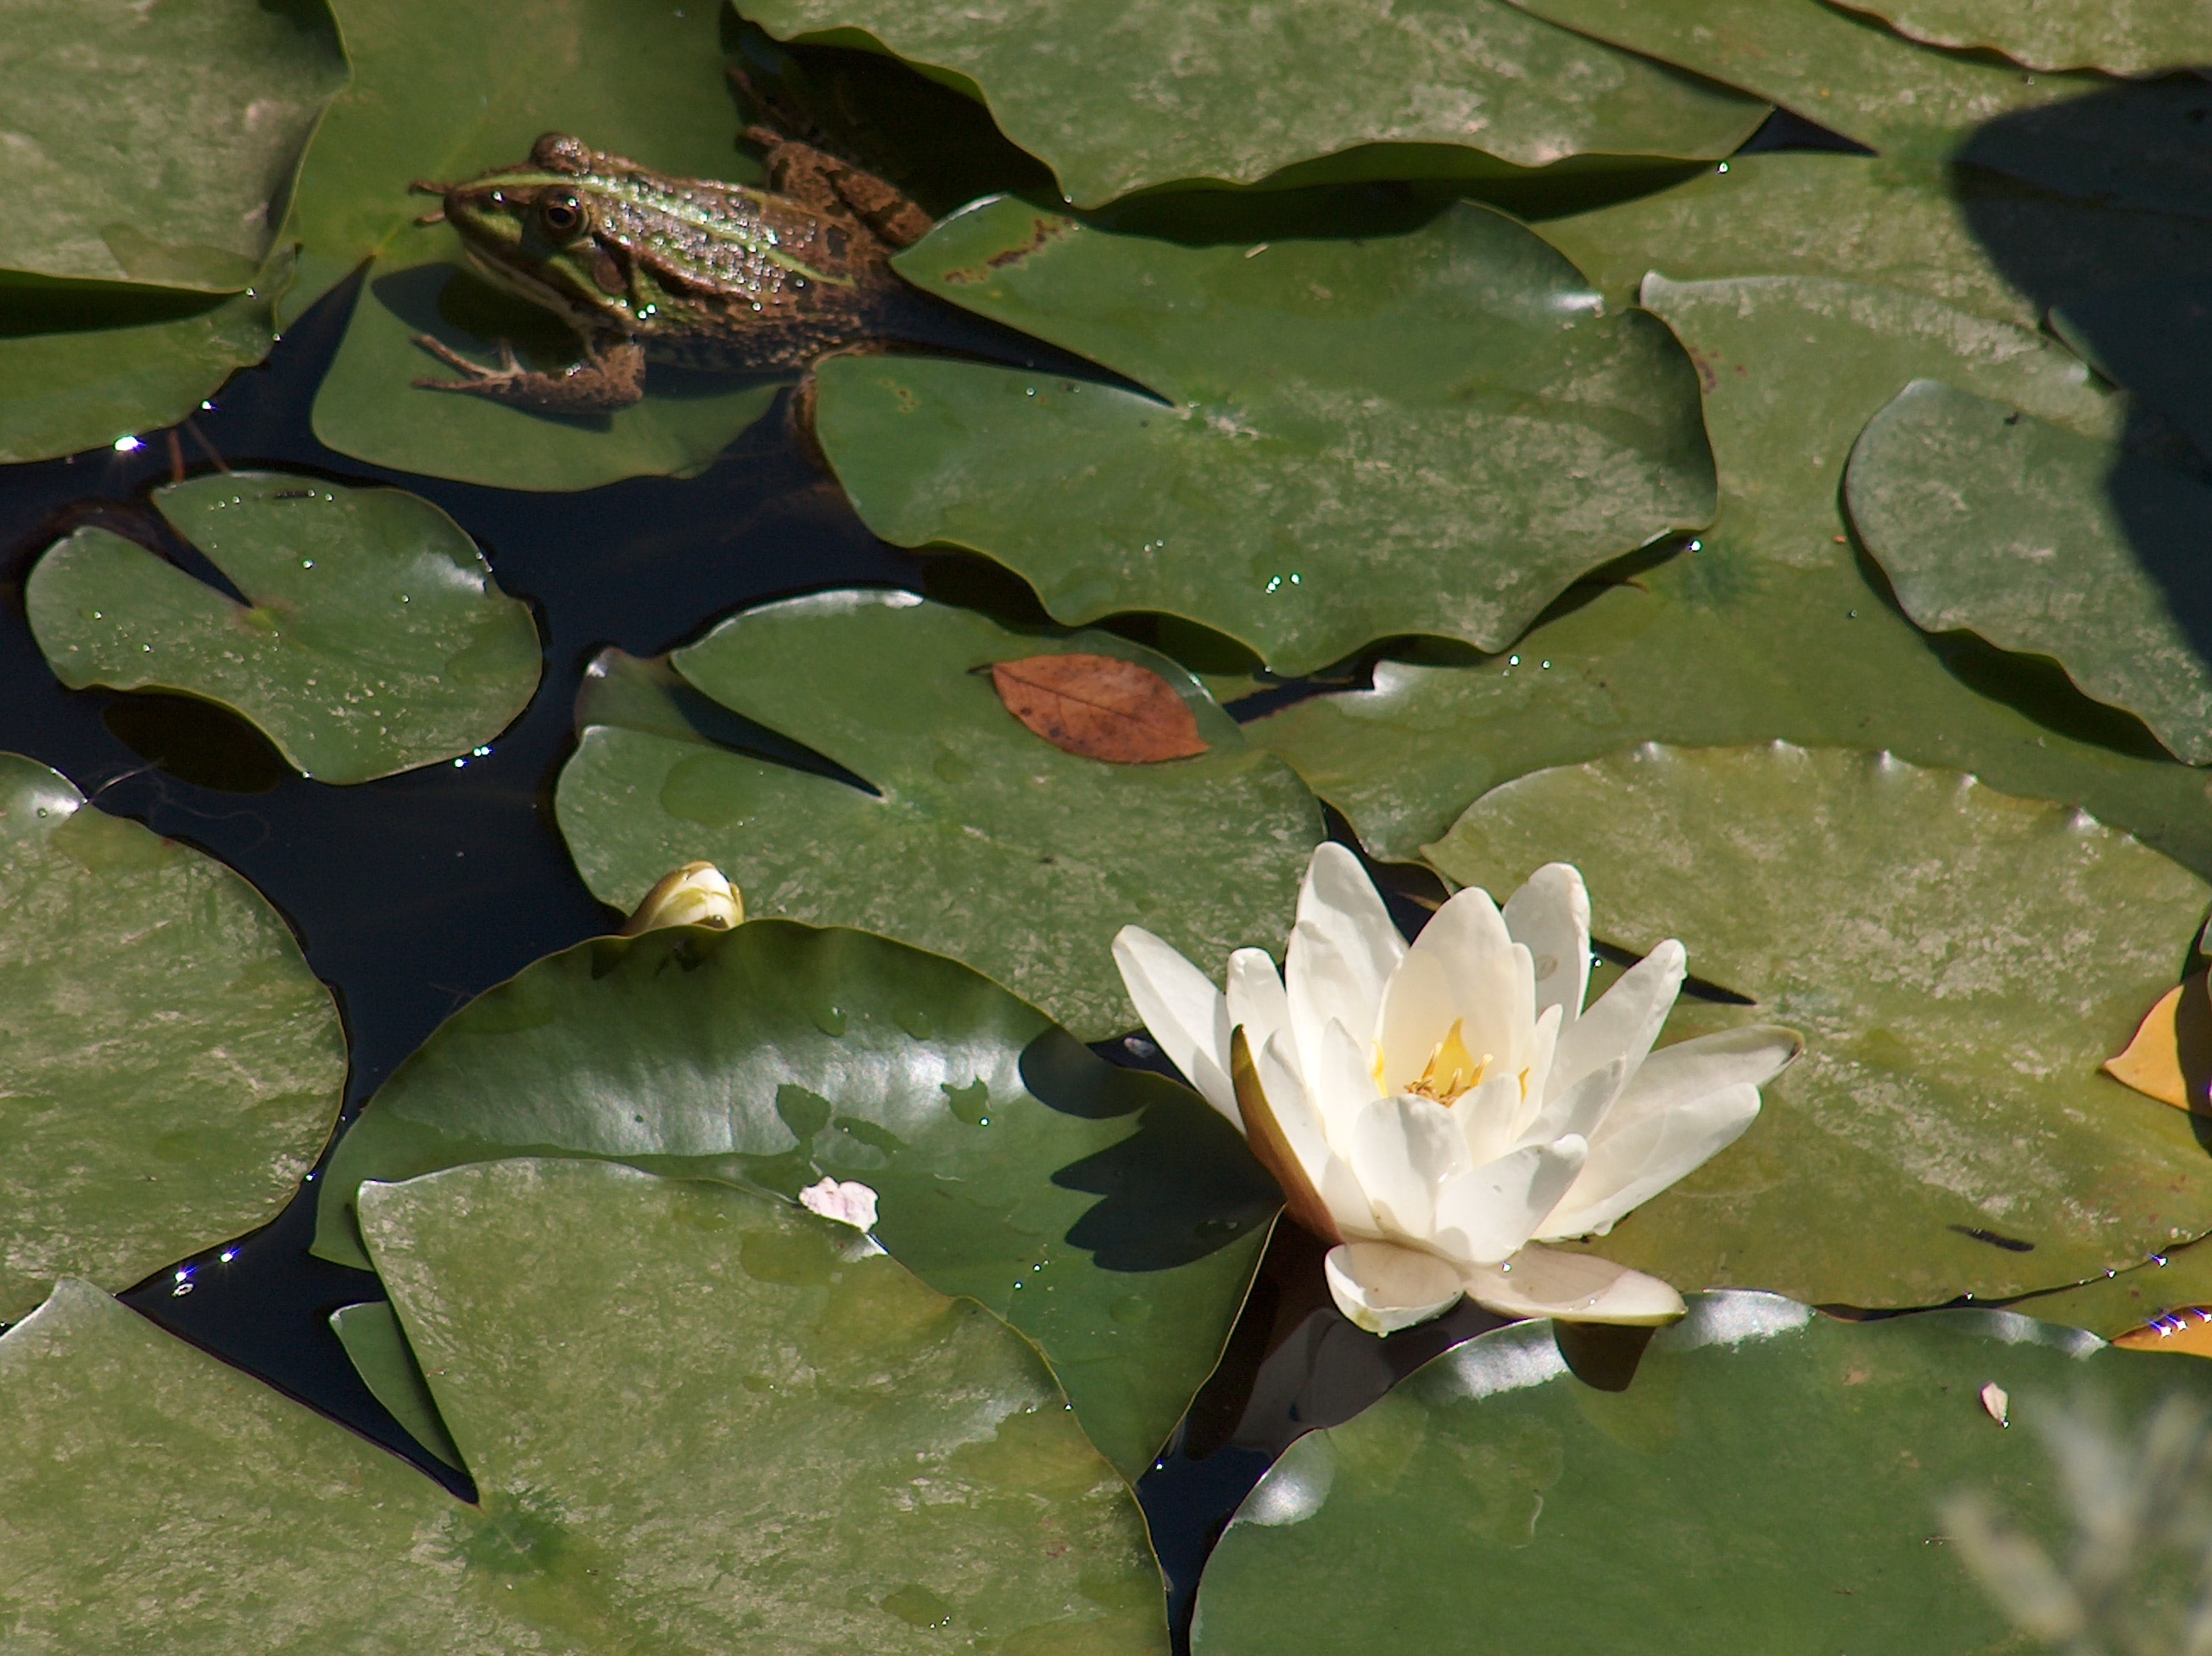
nature, plant, leaf, flower, petal, lake, pond, green, botany, frog, aquatic plant, flora, fauna, waterlily, prince, flowering plant, land plant